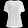
Label: T - shirt / top